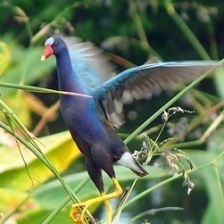
Species: PURPLE GALLINULE
Scientific name: PORPHYRIO MARTINICUS
ImageNet parent category: european_gallinule